Jaguar XK

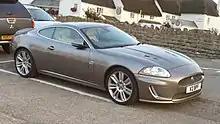
XKR (X150) Coupé

The second generation of the XK debuted in 2005 at the Frankfurt Motor Show in Germany, styled by Jaguar's chief designer Ian Callum. The X150's grille was designed to recall the 1961 E-Type. The XK is an evolution of the Advanced Lightweight Coupé (ALC) introduced at the 2005 North American International Auto Show. The XK features a bonded and riveted aluminium chassis shared with the XJ and body panels, both a first for a Jaguar grand tourer. Compared to the XK (X100), the XKR (X150) is wider and is longer. It is also lighter resulting in performance and fuel consumption improvements. Unlike the X100, the X150 has no wood trim on the interior offered as standard equipment. The interior featured steering column mounted shift paddles. A more powerful XKR version having a supercharged variant of the engine was introduced in 2007.